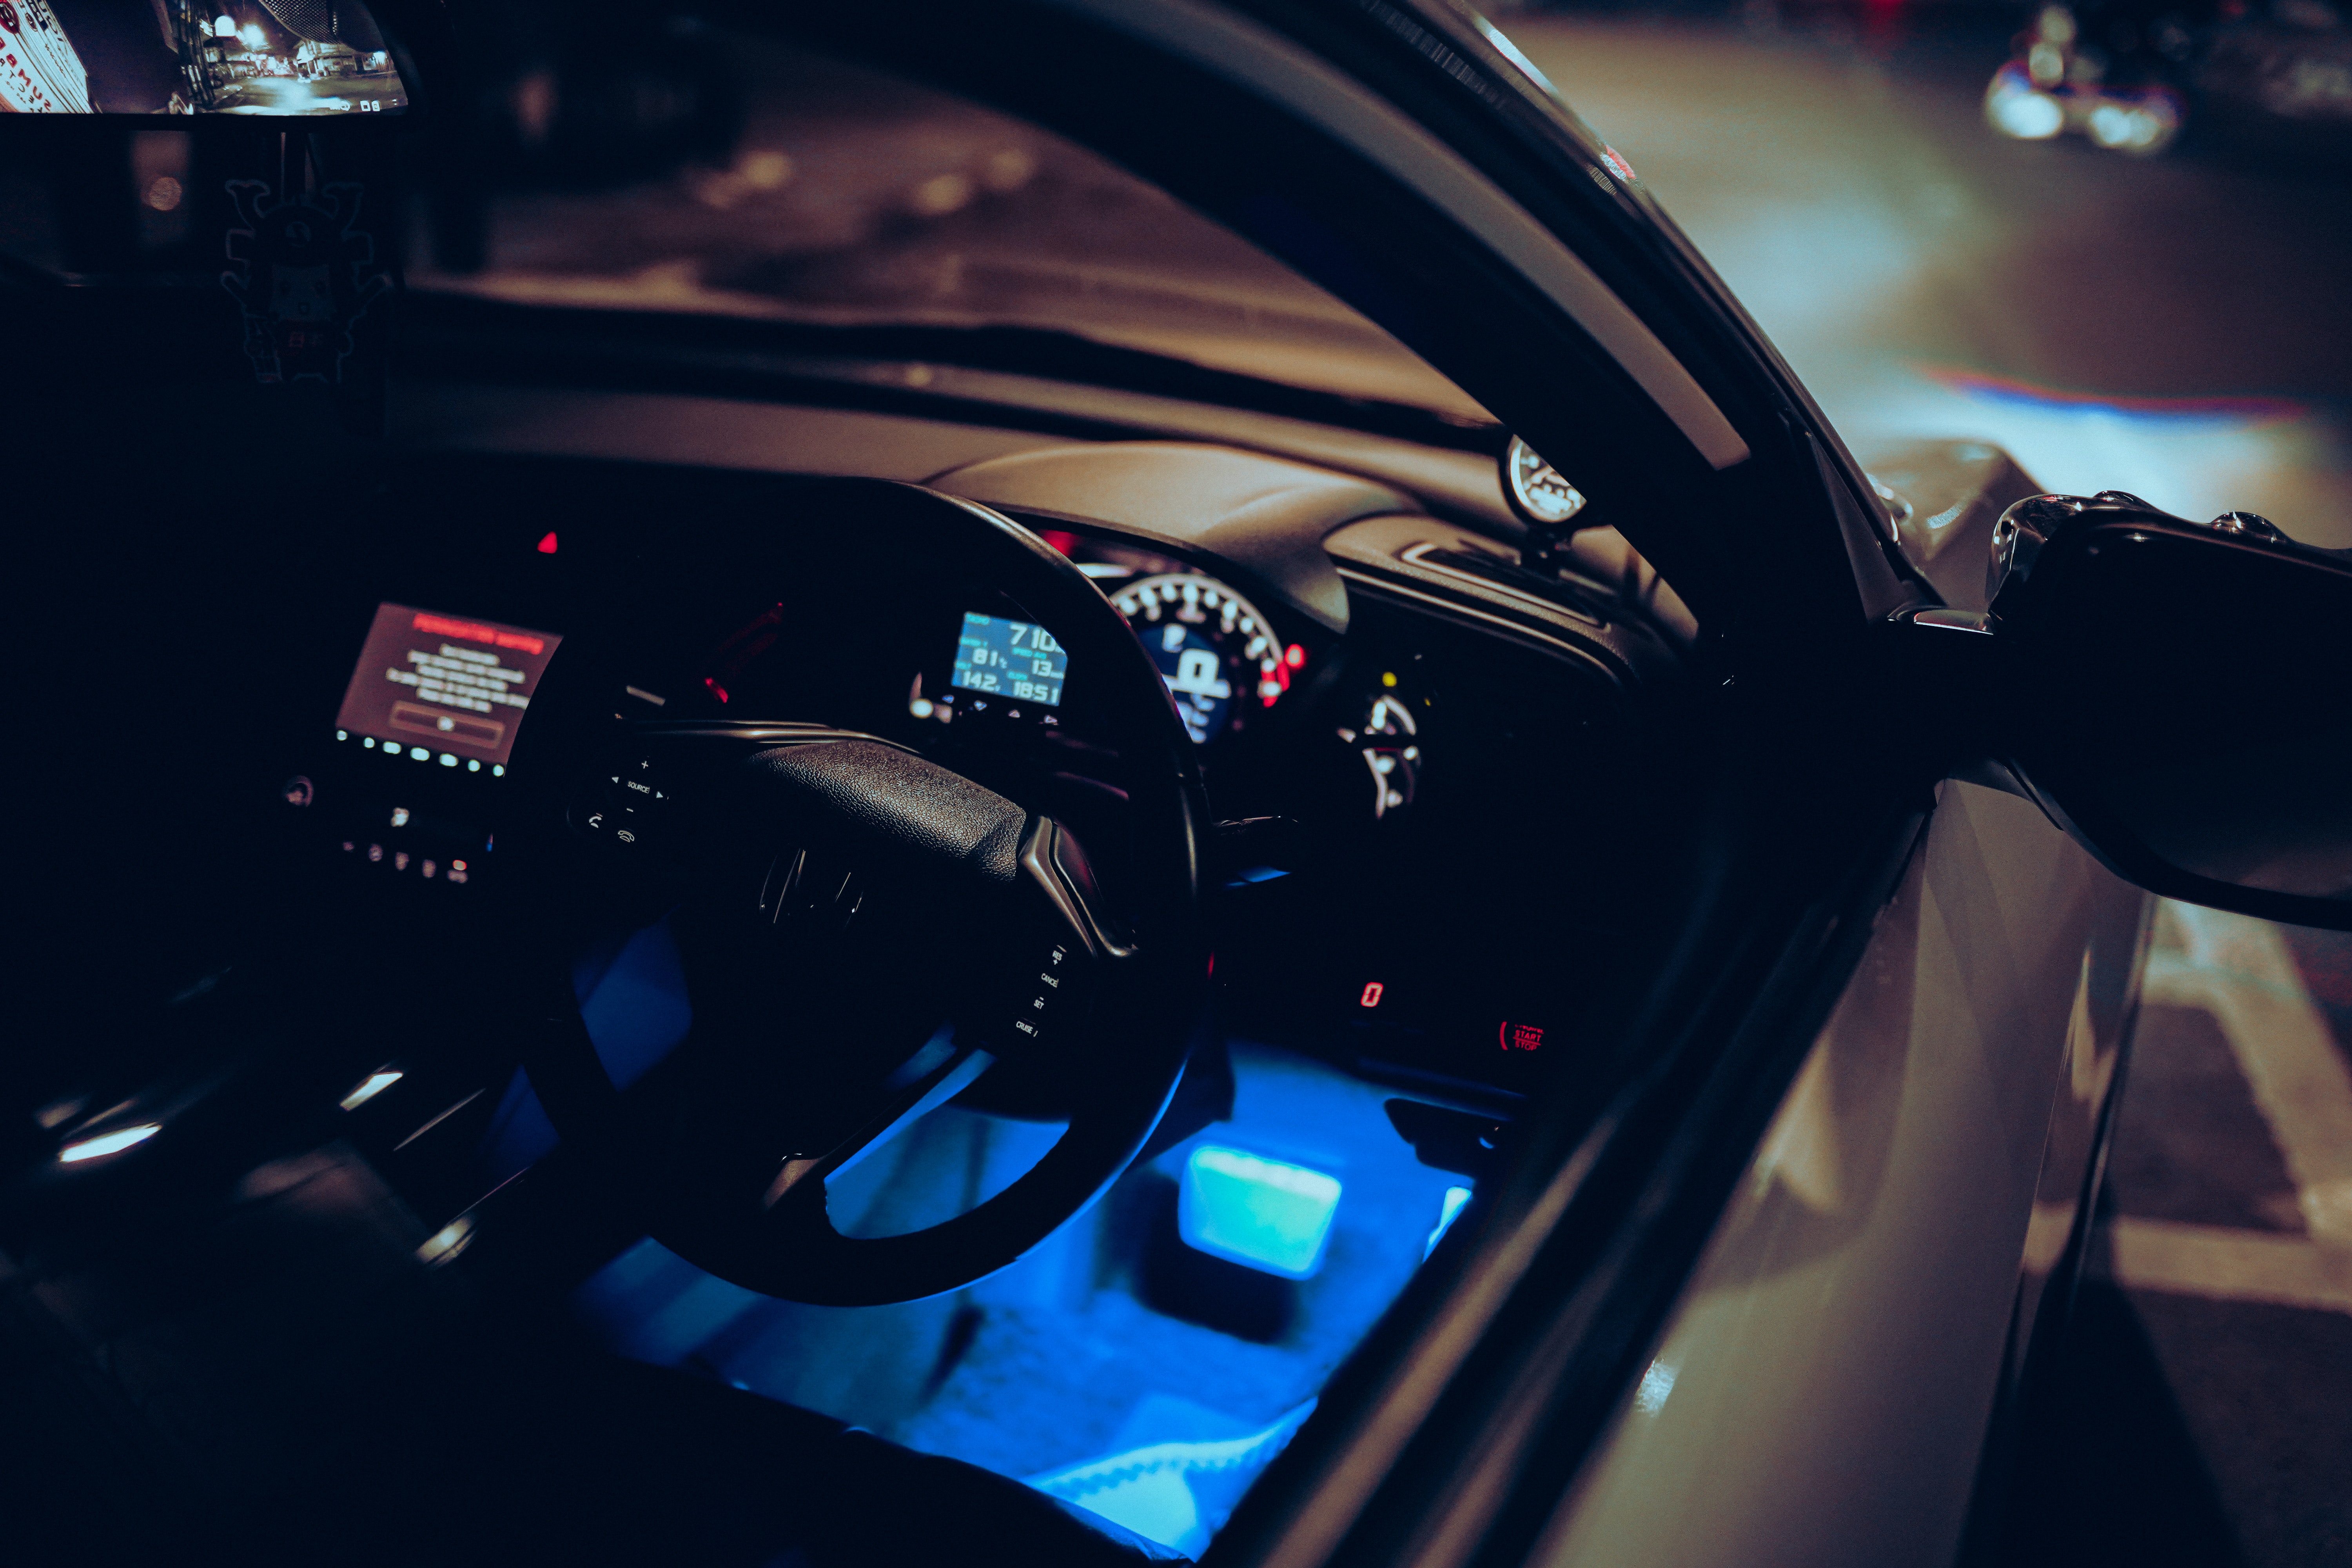
car, vehicle, automotive design, wheel, steering wheel, speedometer, steering part, personal luxury car, motor vehicle, automotive mirror, Trip computer, gauge, auto part, electric blue, luxury vehicle, windshield, family car, mid size car, display device, kit car, fuel gauge, driving, city car, odometer, rear view mirror, compact car